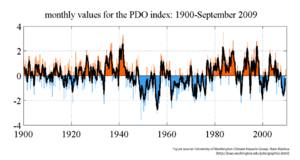
L’oscillation décennale du Pacifique est une variation de la température de surface de la mer dans le bassin de l’océan Pacifique qui déplace la trajectoire des systèmes météorologiques de manière cyclique sur une période de plusieurs décennies, habituellement de 20 à 30 ans. L’ODP est repérée par le déplacement d’une large zone chaude ou froide, de la température de surface de la mer au nord de 20° N.